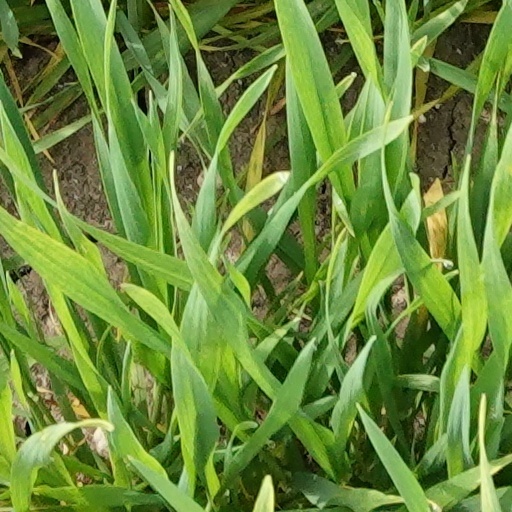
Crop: wheat